BridgePort Brewing Company

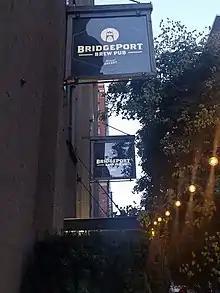
Signs above the entrance to the BridgePort Brewing Company's brewpub in Portland

BridgePort was founded in 1984 by local winemakers Richard and Nancy Ponzi. The brewery claimed in their trademark to be "Oregon's Oldest Craft Brewery". Their first brewer was Karl Ockert. The initial brewing facility, the Columbia River Brewery, had a 600 barrel per year capacity. BridgePort was acquired by the Gambrinus Company, owned by Carlos Alvarez, in 1995, which expanded its capacity in 2001 to 100,000 barrels. BridgePort's beers were distributed to 18 U.S. states. BridgePort beer production in 2005 ranked 41st in the nation; for 2009 beer sales, this ranking fell to number 47.